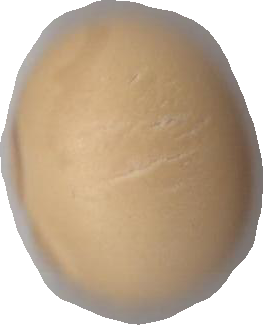
Variety: Grobogan